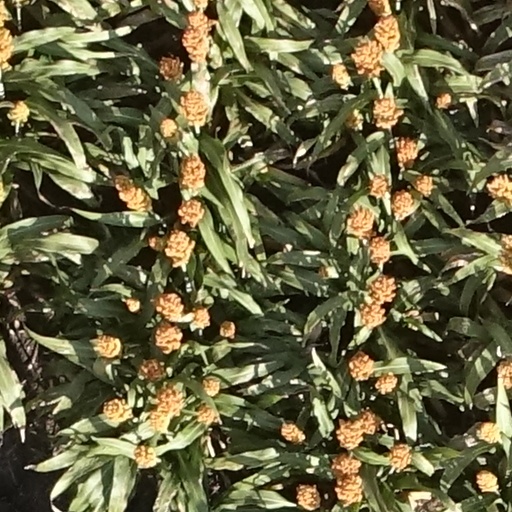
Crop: sorghum